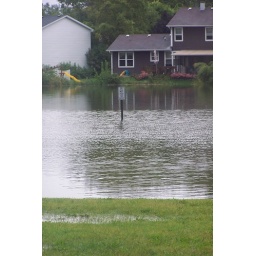
Another pond that overfilled and the water was EVERYWHERE! That sign is not usually in water at all!